Answer in natural language. Which object is closer to the camera taking this photo, black floating bed with platform base and rectangular headboard (highlighted by a red box) or dark wooden bed frame with slats (highlighted by a blue box)? Choose between the following options: black floating bed with platform base and rectangular headboard (highlighted by a red box) or dark wooden bed frame with slats (highlighted by a blue box)
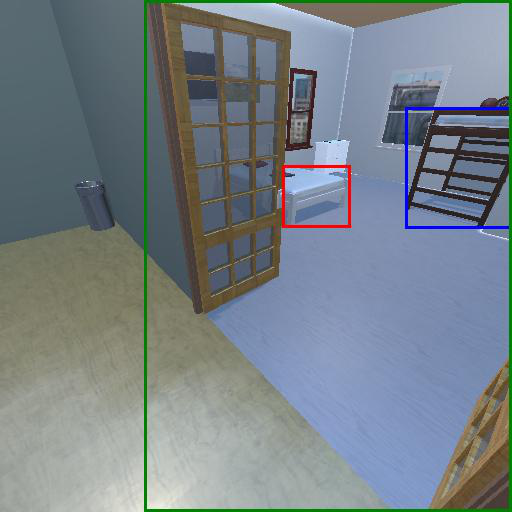
<answer>black floating bed with platform base and rectangular headboard (highlighted by a red box)</answer>